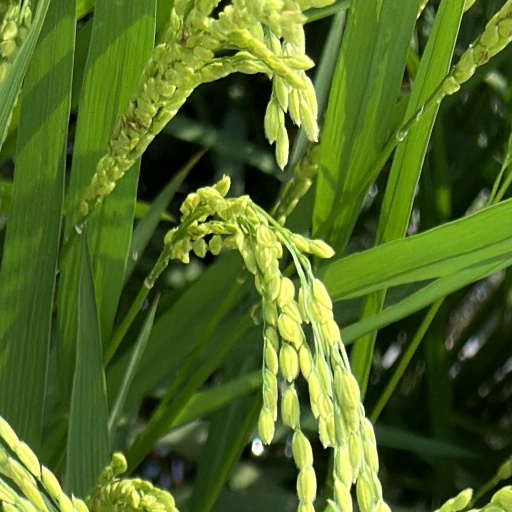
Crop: rice